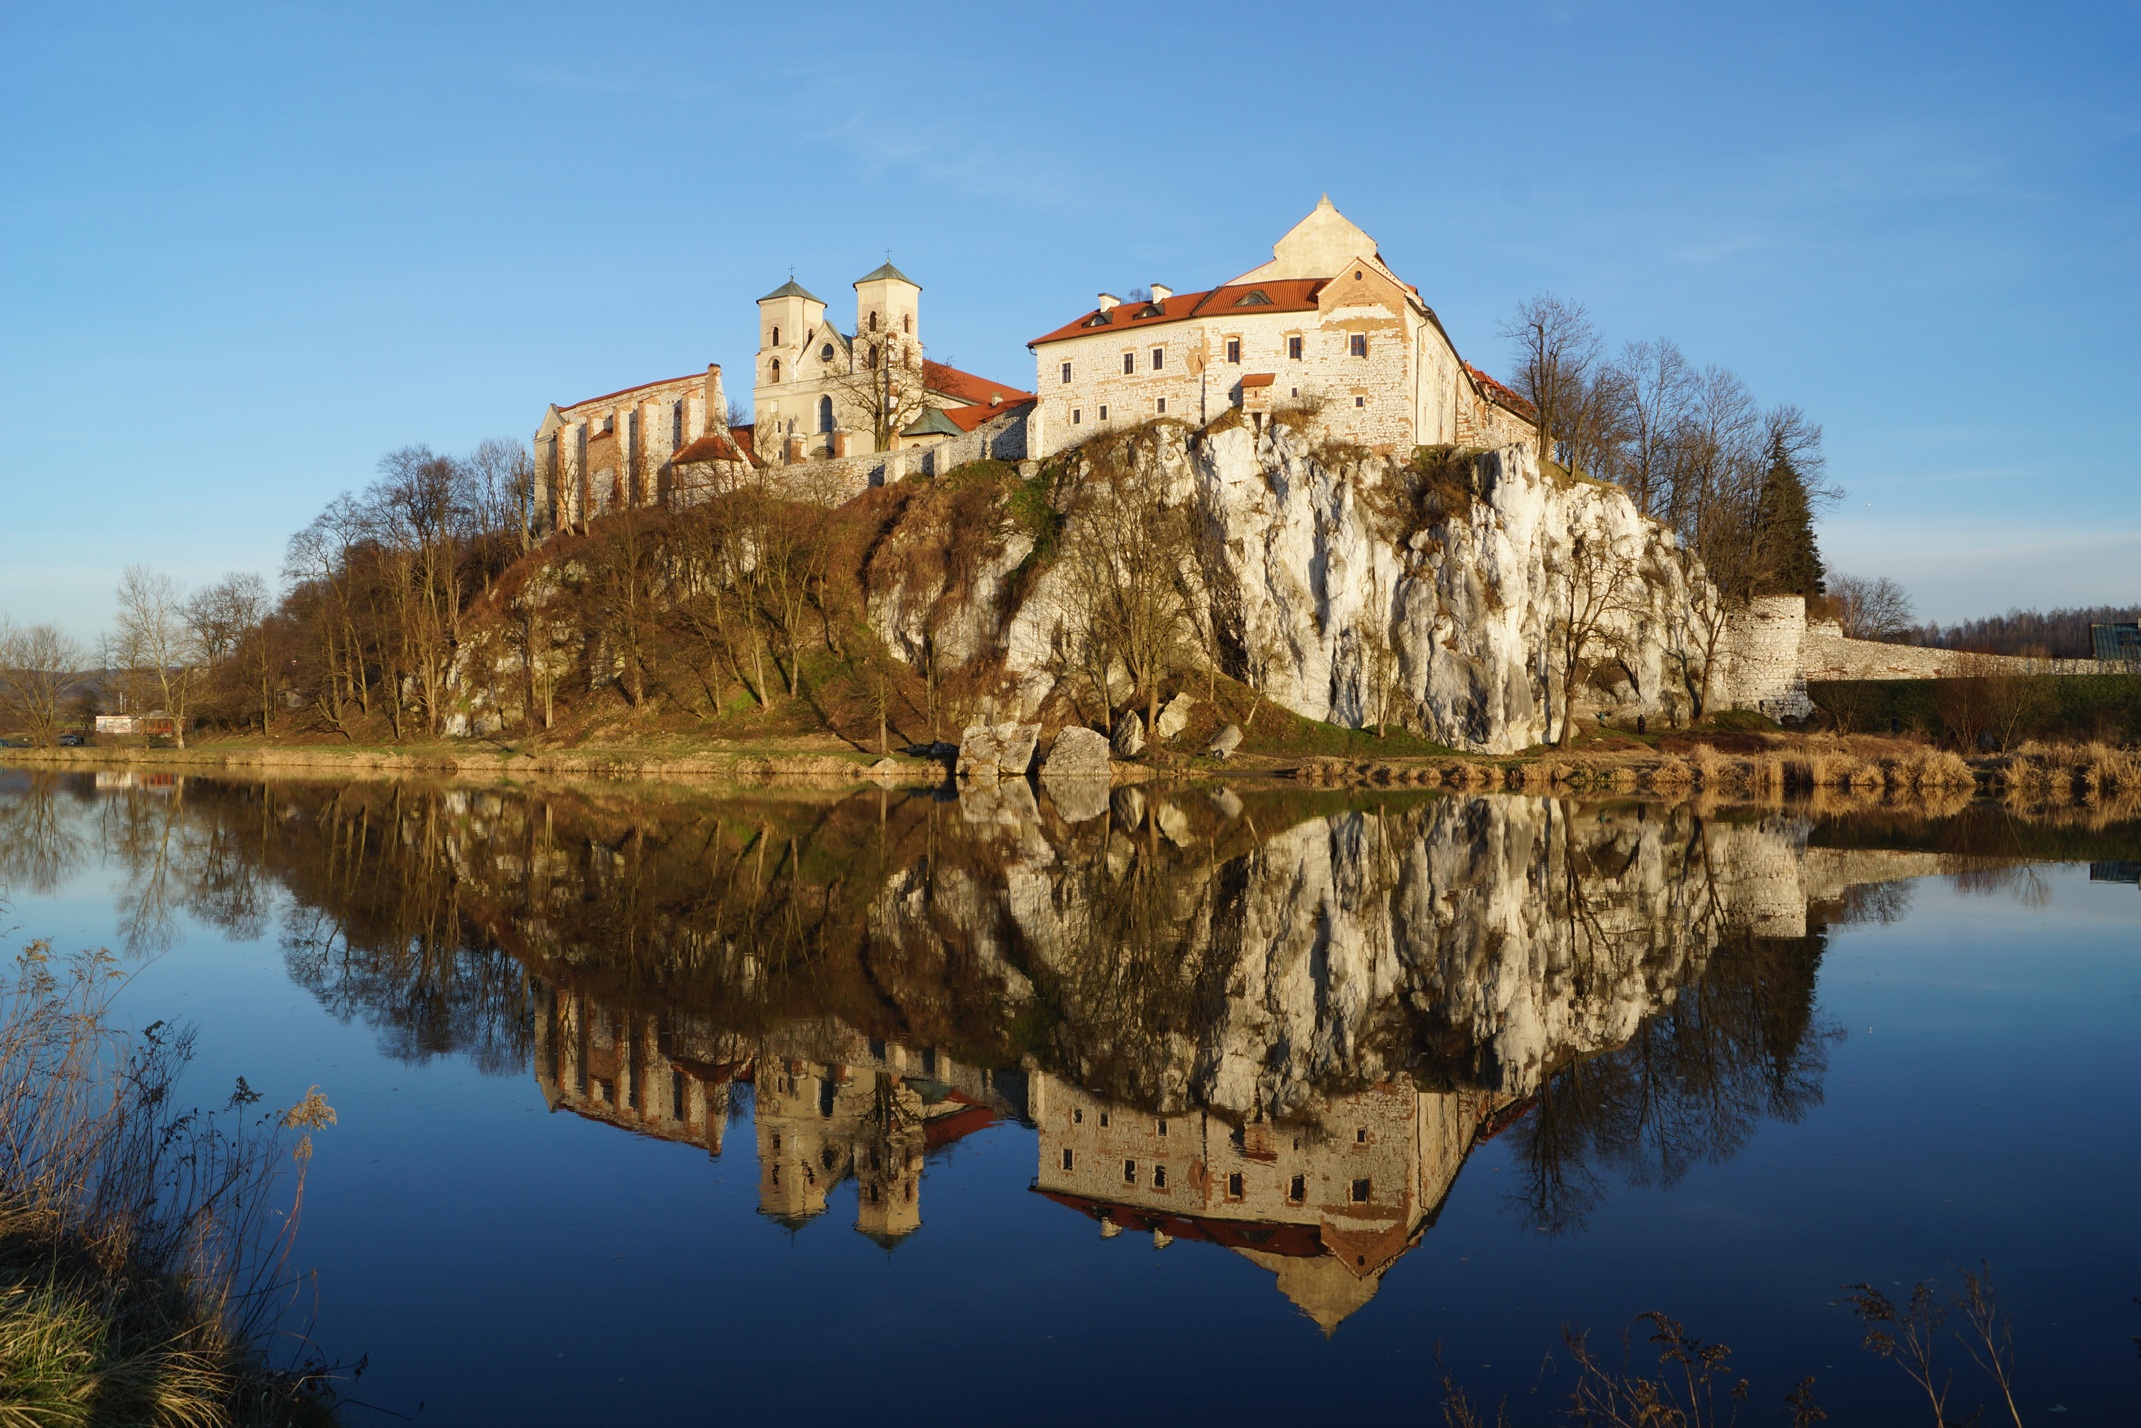
architecture, lake, monument, reflection, castle, landmark, terrain, abbey, wisla, benedictines, malopolska, tyniec